Summerhill, Toronto

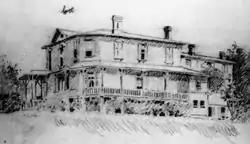
Summer Hill house, c. 1900

Summerhill is a neighbourhood in central Toronto, Ontario, Canada, located north of Downtown Toronto.